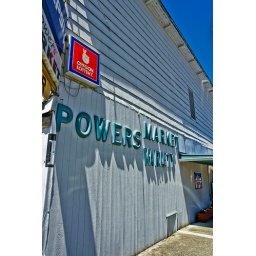
Powers, population of about 740, is an isolated blue-collar town in southern Oregon's coast range mountains in southeastern Coos County.